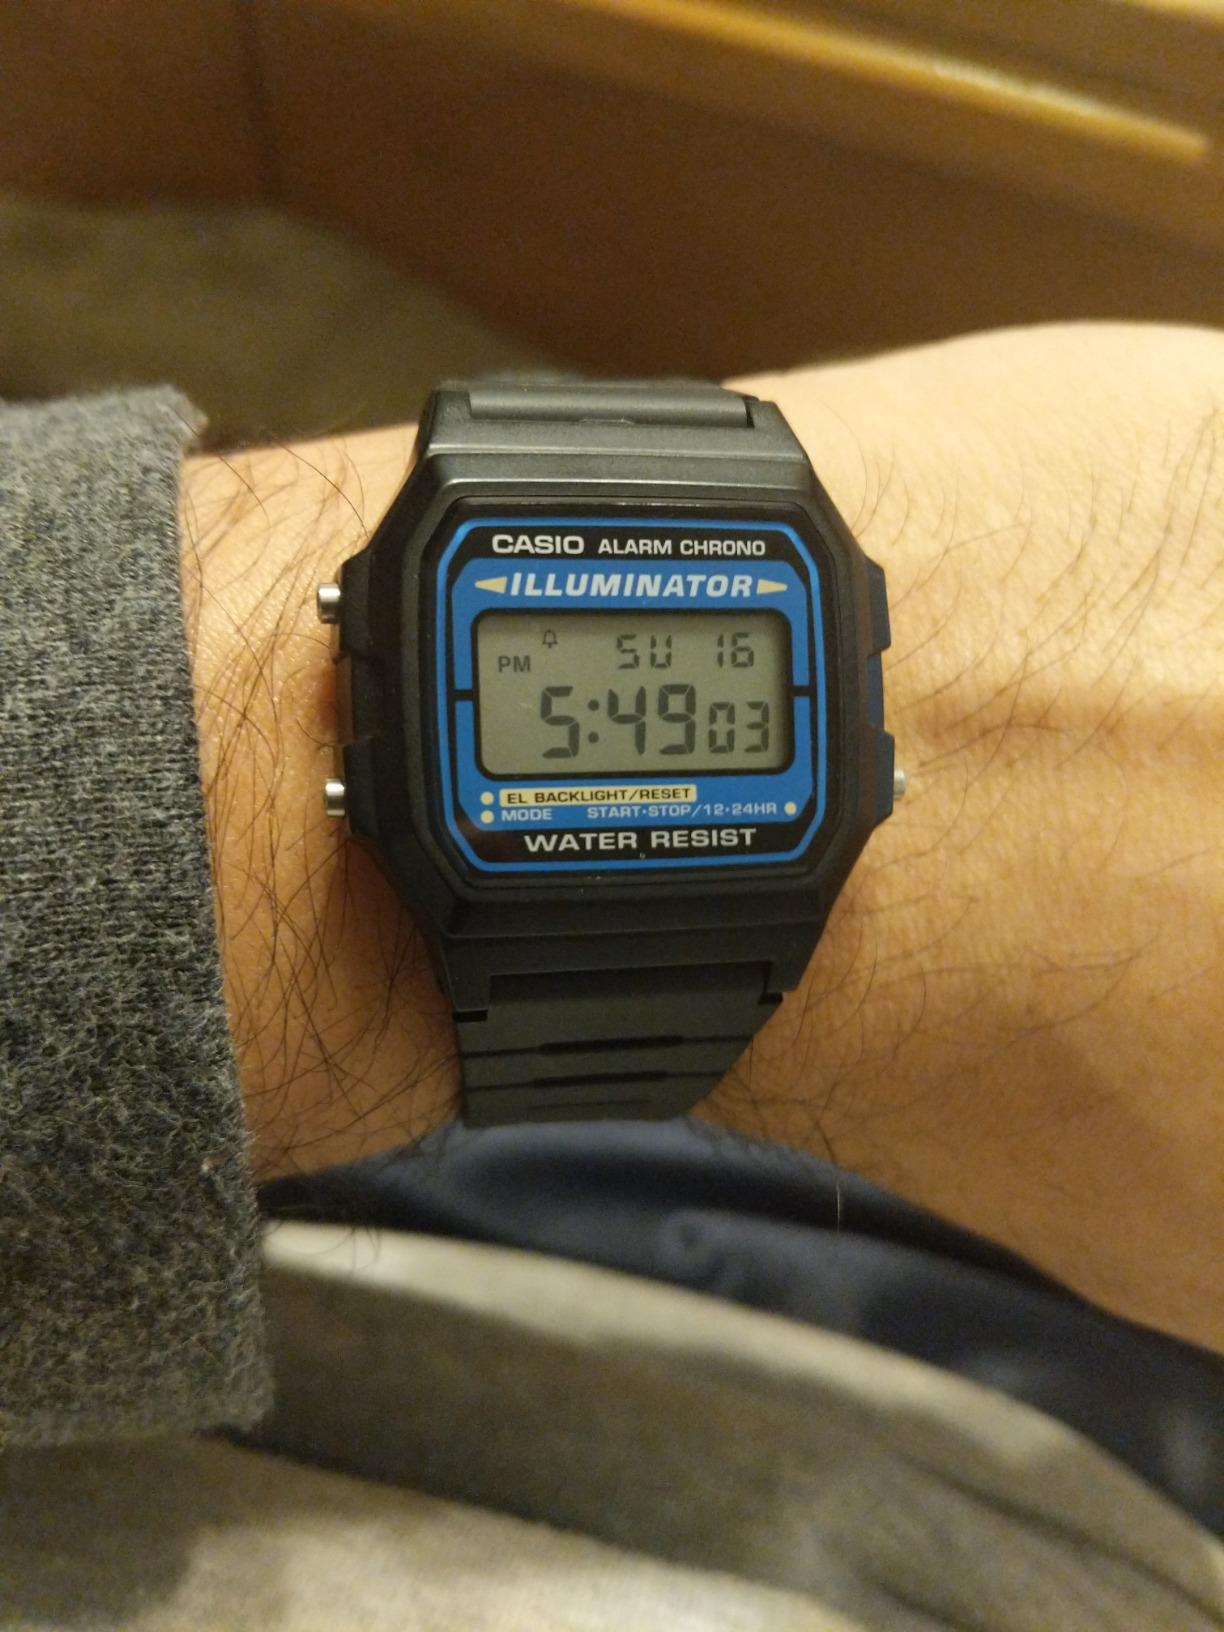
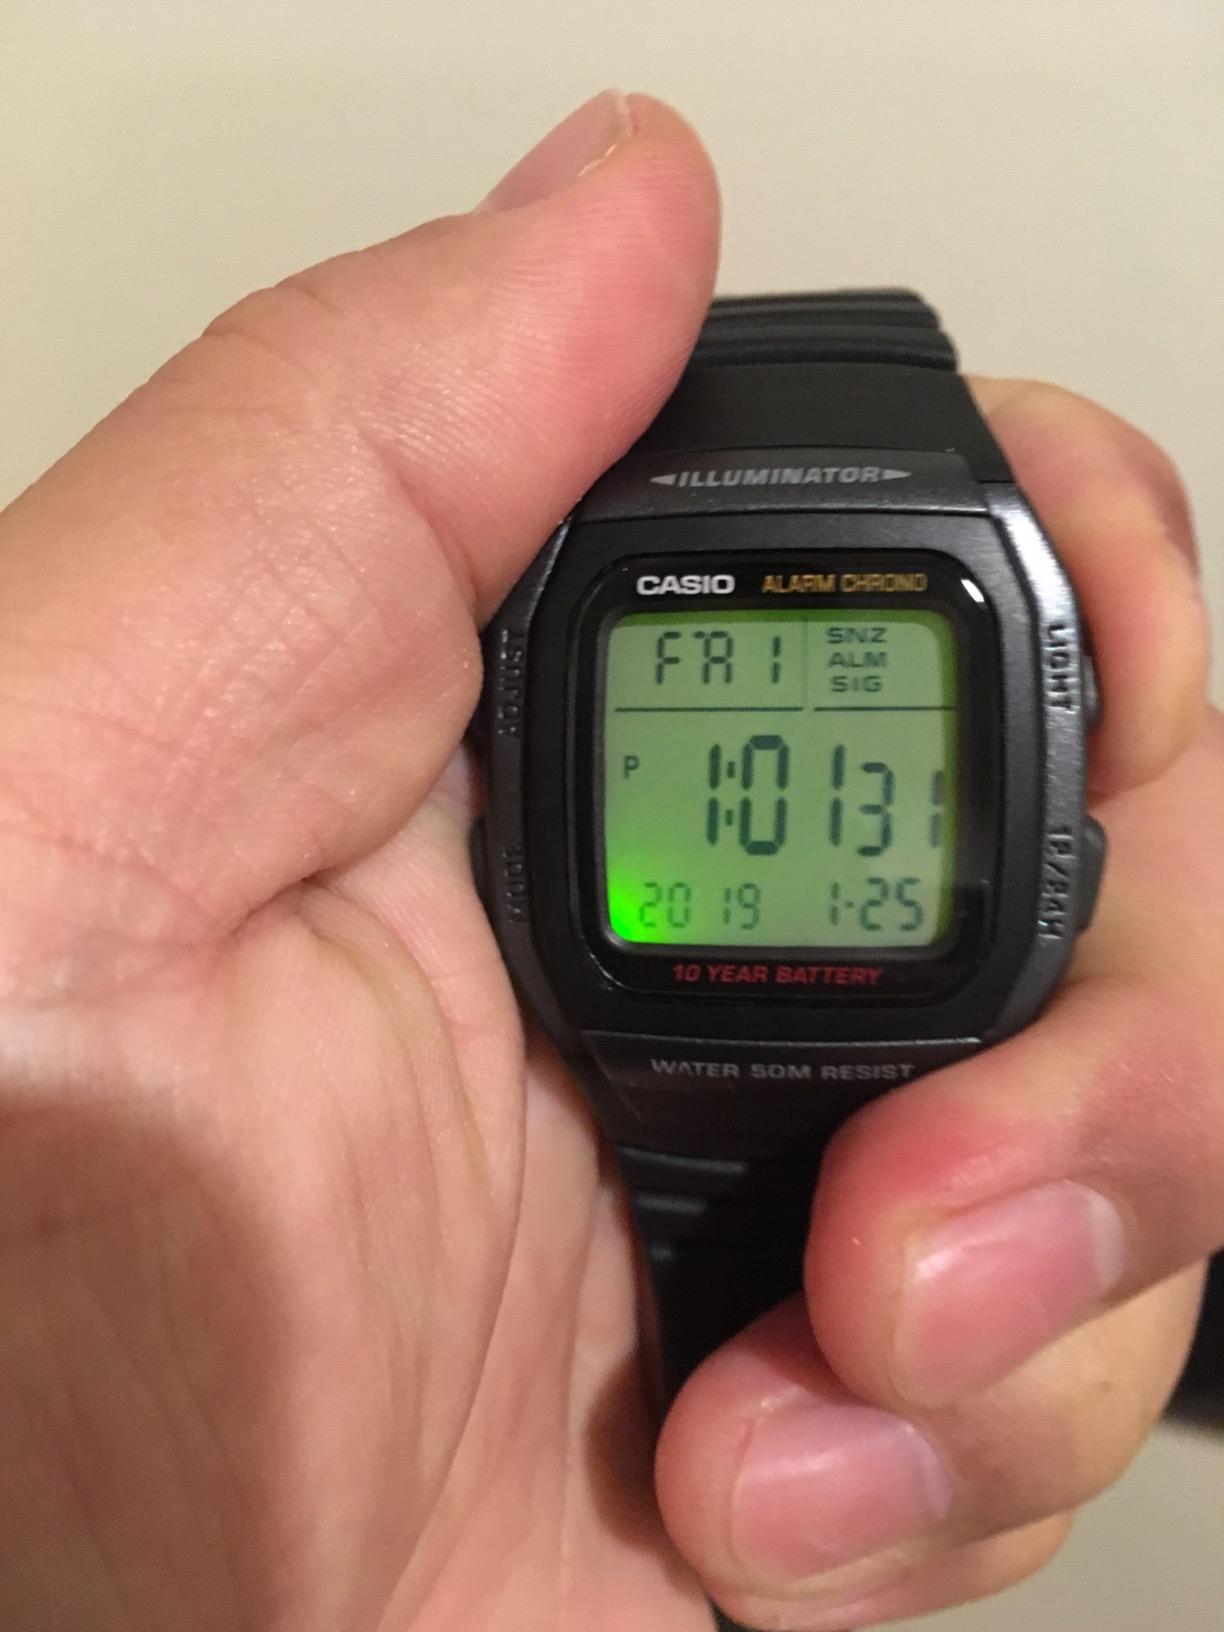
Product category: accessories_watch
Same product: no